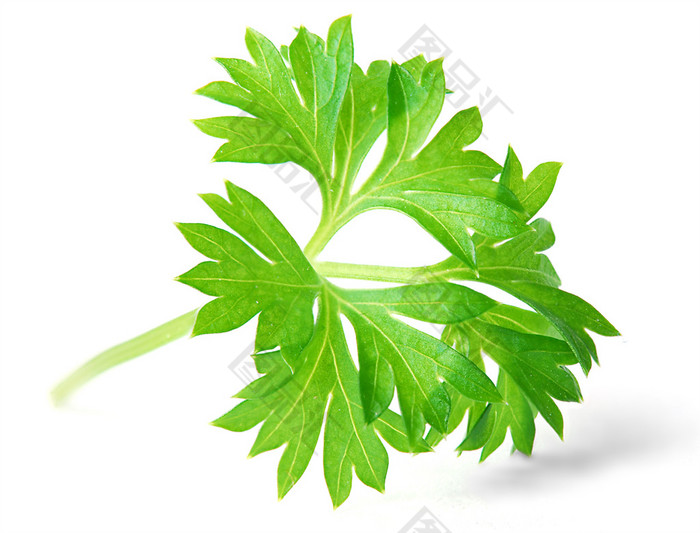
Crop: unknown
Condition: celery